Recall (memory)

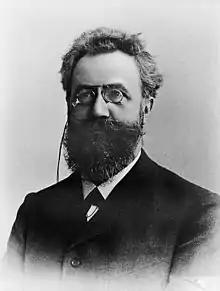
"Hermann Ebbinghaus"

In 1885, Hermann Ebbinghaus created nonsense syllables, combinations of letters that do not follow grammatical rules and have no meaning, to test his own memory. He would memorize a list of nonsense syllables and then test his recall of that list over varying time periods. He discovered that memory loss occurred rapidly over the first few hours or days, but showed a more steady, gradual decline over subsequent days, weeks, and months. Furthermore, Ebbinghaus discovered that multiple learning, over-learning, and spacing study times increased retention of information. Ebbinghaus' research influenced much of the research conducted on memory and recall throughout the twentieth century.